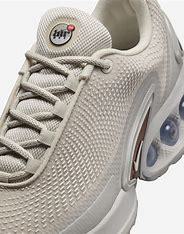
Brand: Nike
Model: Air Max DN